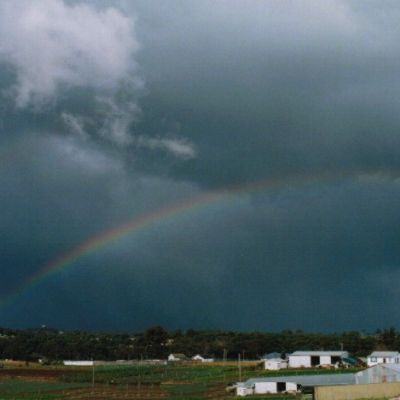
Cloud type: Stratus (St)